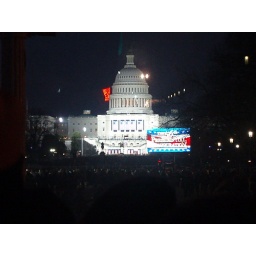
The Capital Building the night before the inauguration of Barack Obama. I was sitting in our bus driving by.